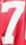
Number: 7